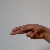
The image shows a hand gesture representing the letter 'H' in Indian Sign Language.